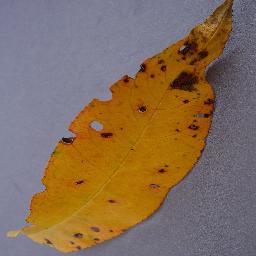
Label: Peach___Bacterial_spot